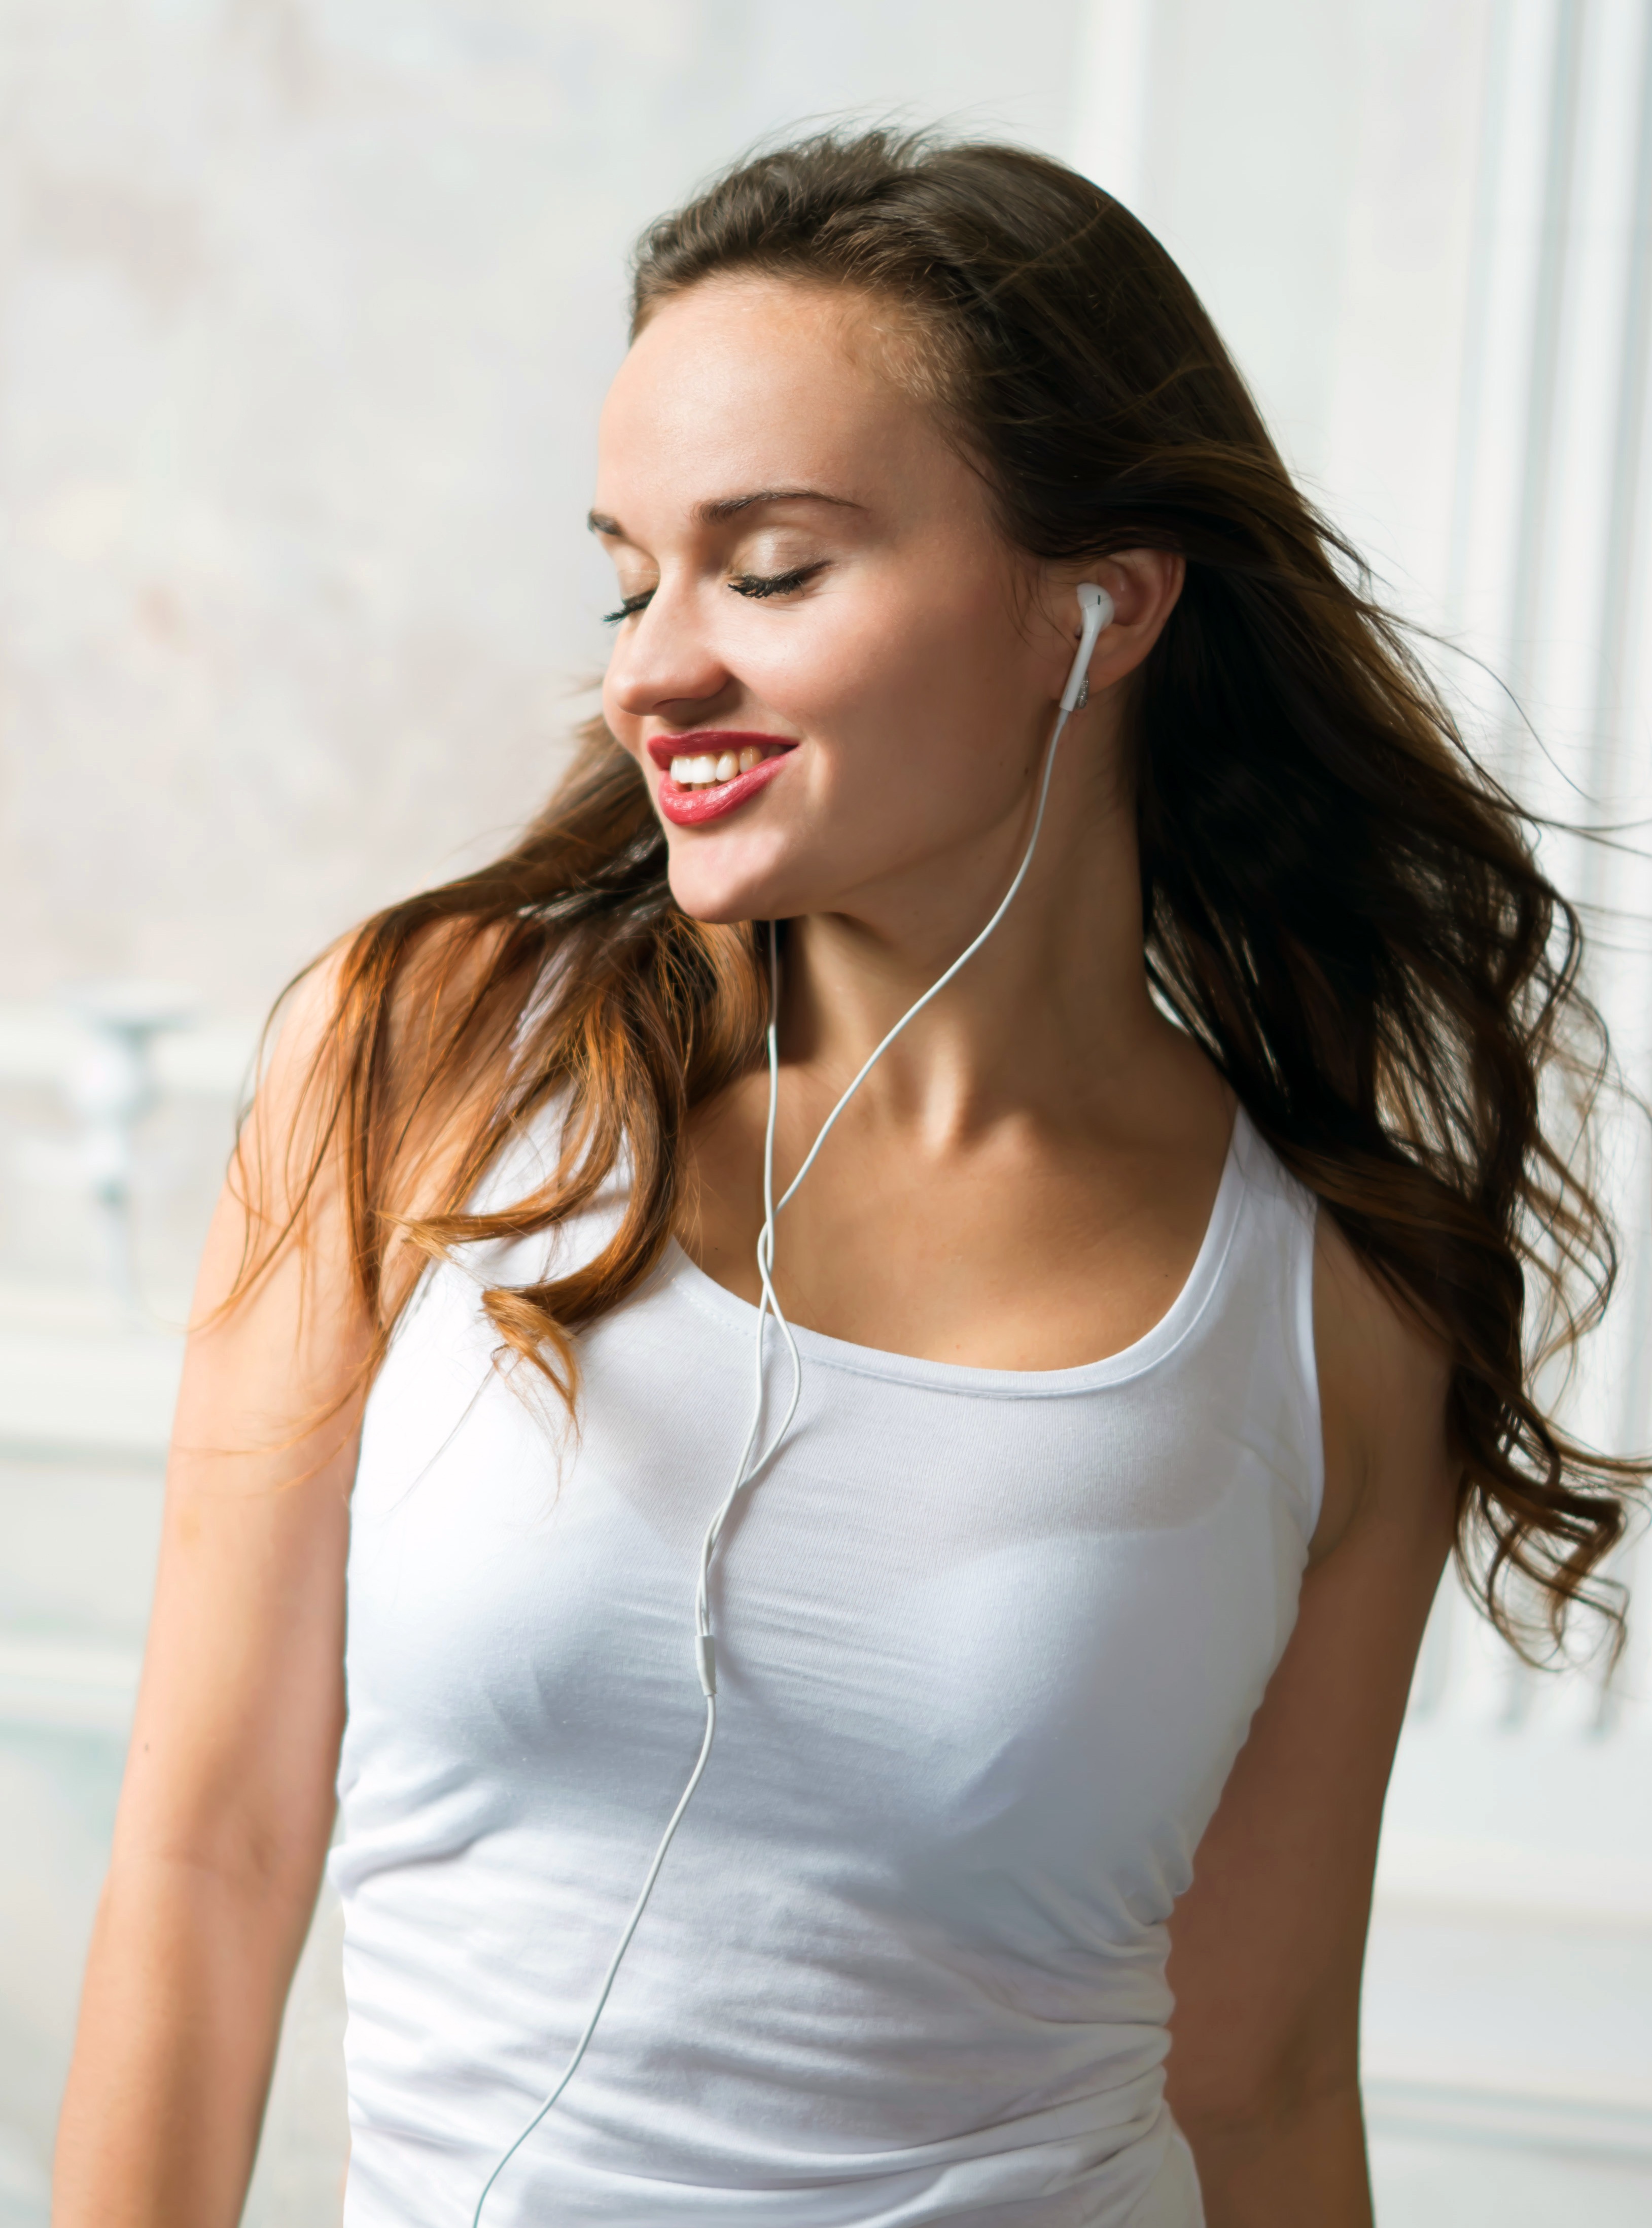
person, music, girl, woman, hair, photography, dance, portrait, model, young, fashion, clothing, hairstyle, smile, player, swimwear, long hair, human body, dress, beauty, beautiful, emotions, listening to music, to listen, white background, abdomen, photo shoot, brown hair, headsets, portrait photography, undergarment, supermodel